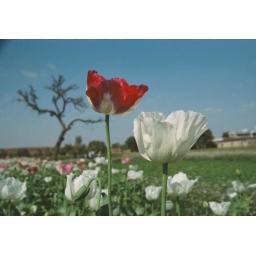
A red and a white opium poppy flower against blue sky